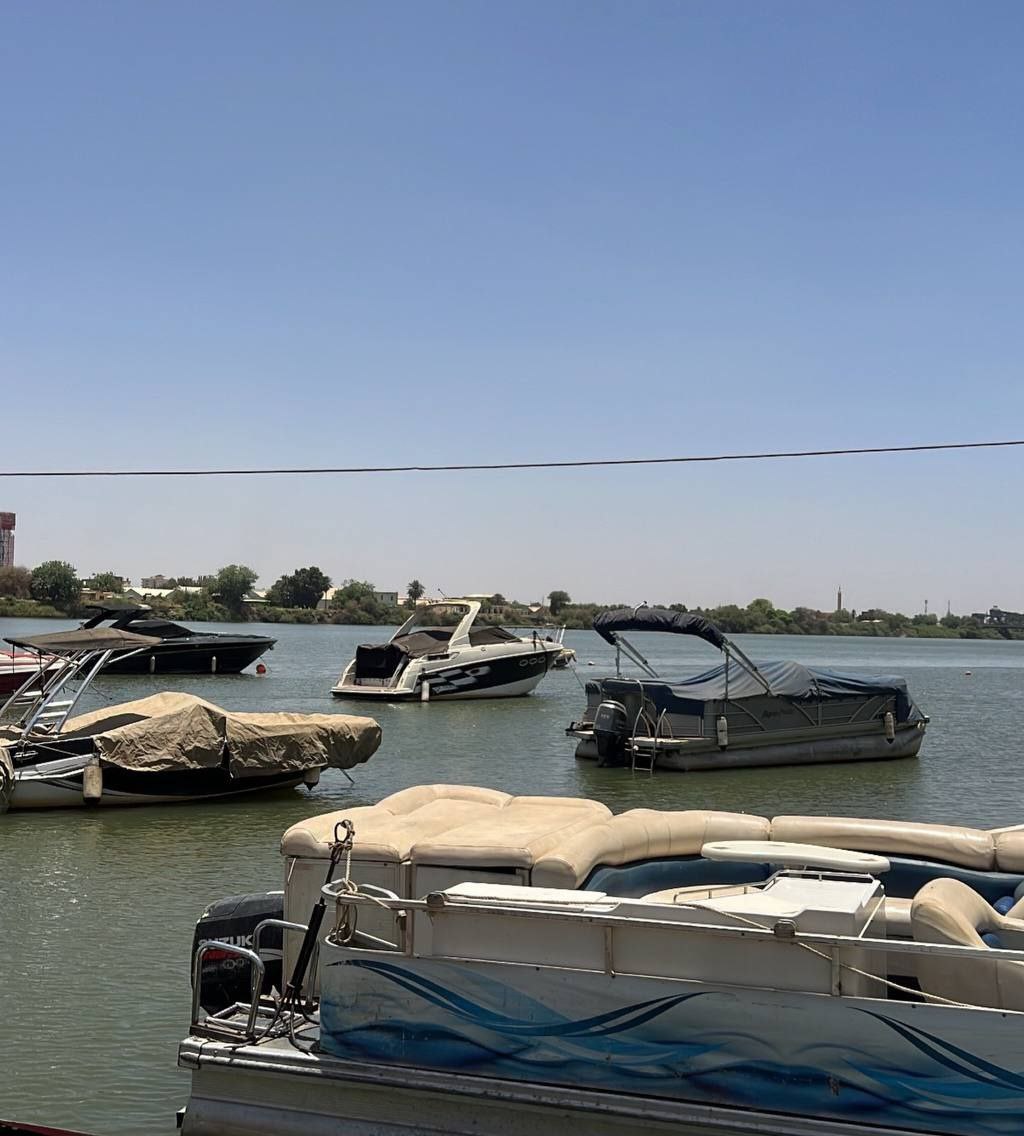
الوصف بالفصحى: قوارب ترفيهية راسية في مياه النيل
الوصف بالعامية السودانية: قوارب ولنشات مربوطه في نص النيل
التصنيف: Transportation
التصنيف الفرعي: Landscapes & nature